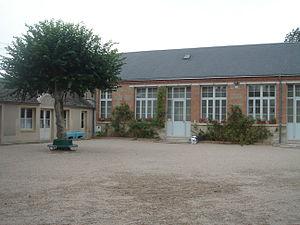
Ecole Faubourg-Berry (CP, CE1, CE2), Jargeau, Loiret, France.
Jargeau est une commune française de la région naturelle du Val de Loire. Elle est située dans l'arrondissement d'Orléans, le département du Loiret en région Centre-Val de Loire, dans le canton de Châteauneuf-sur-Loire, sur la rive gauche de la Loire, en face de la commune de Saint-Denis-de-l'Hôtel.